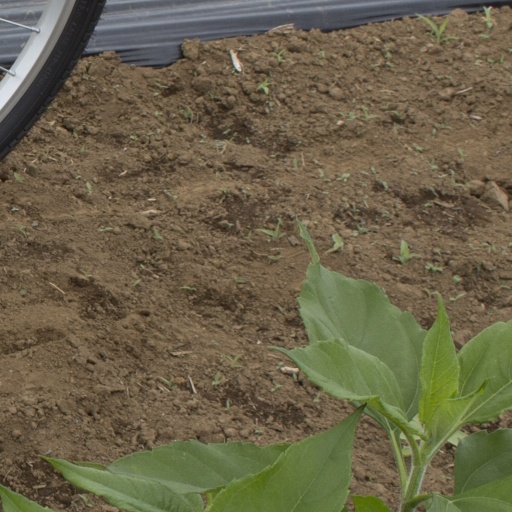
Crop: Jerusalem artichoke